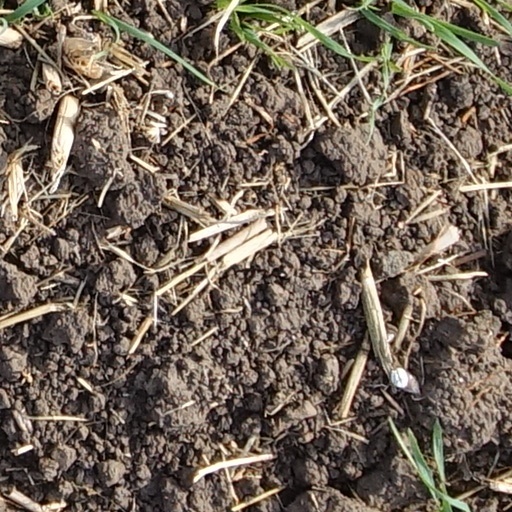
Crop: wheat